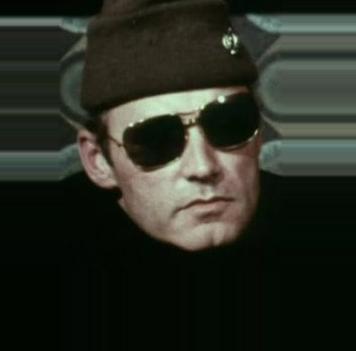
Age: 38